Lithuanian literature

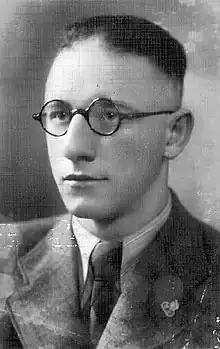
Writer, partisan Bronius Krivickas

Rūta Šepetys (b. 1967) is a Lithuanian-American writer of historical fiction. As an author, she is a #1 New York Times bestseller, an international bestseller and winner of the Carnegie Medal. Her first novel, Between Shades of Gray (2011), about the Genocide of Lithuanian people after the Soviet occupation in 1941, was critically acclaimed and translated into over 30 different languages.